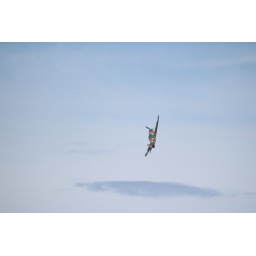
Flying Heritage Collection Fly Day May 22 2010 - Paul Allen's vintage airplane museum, many in flying order